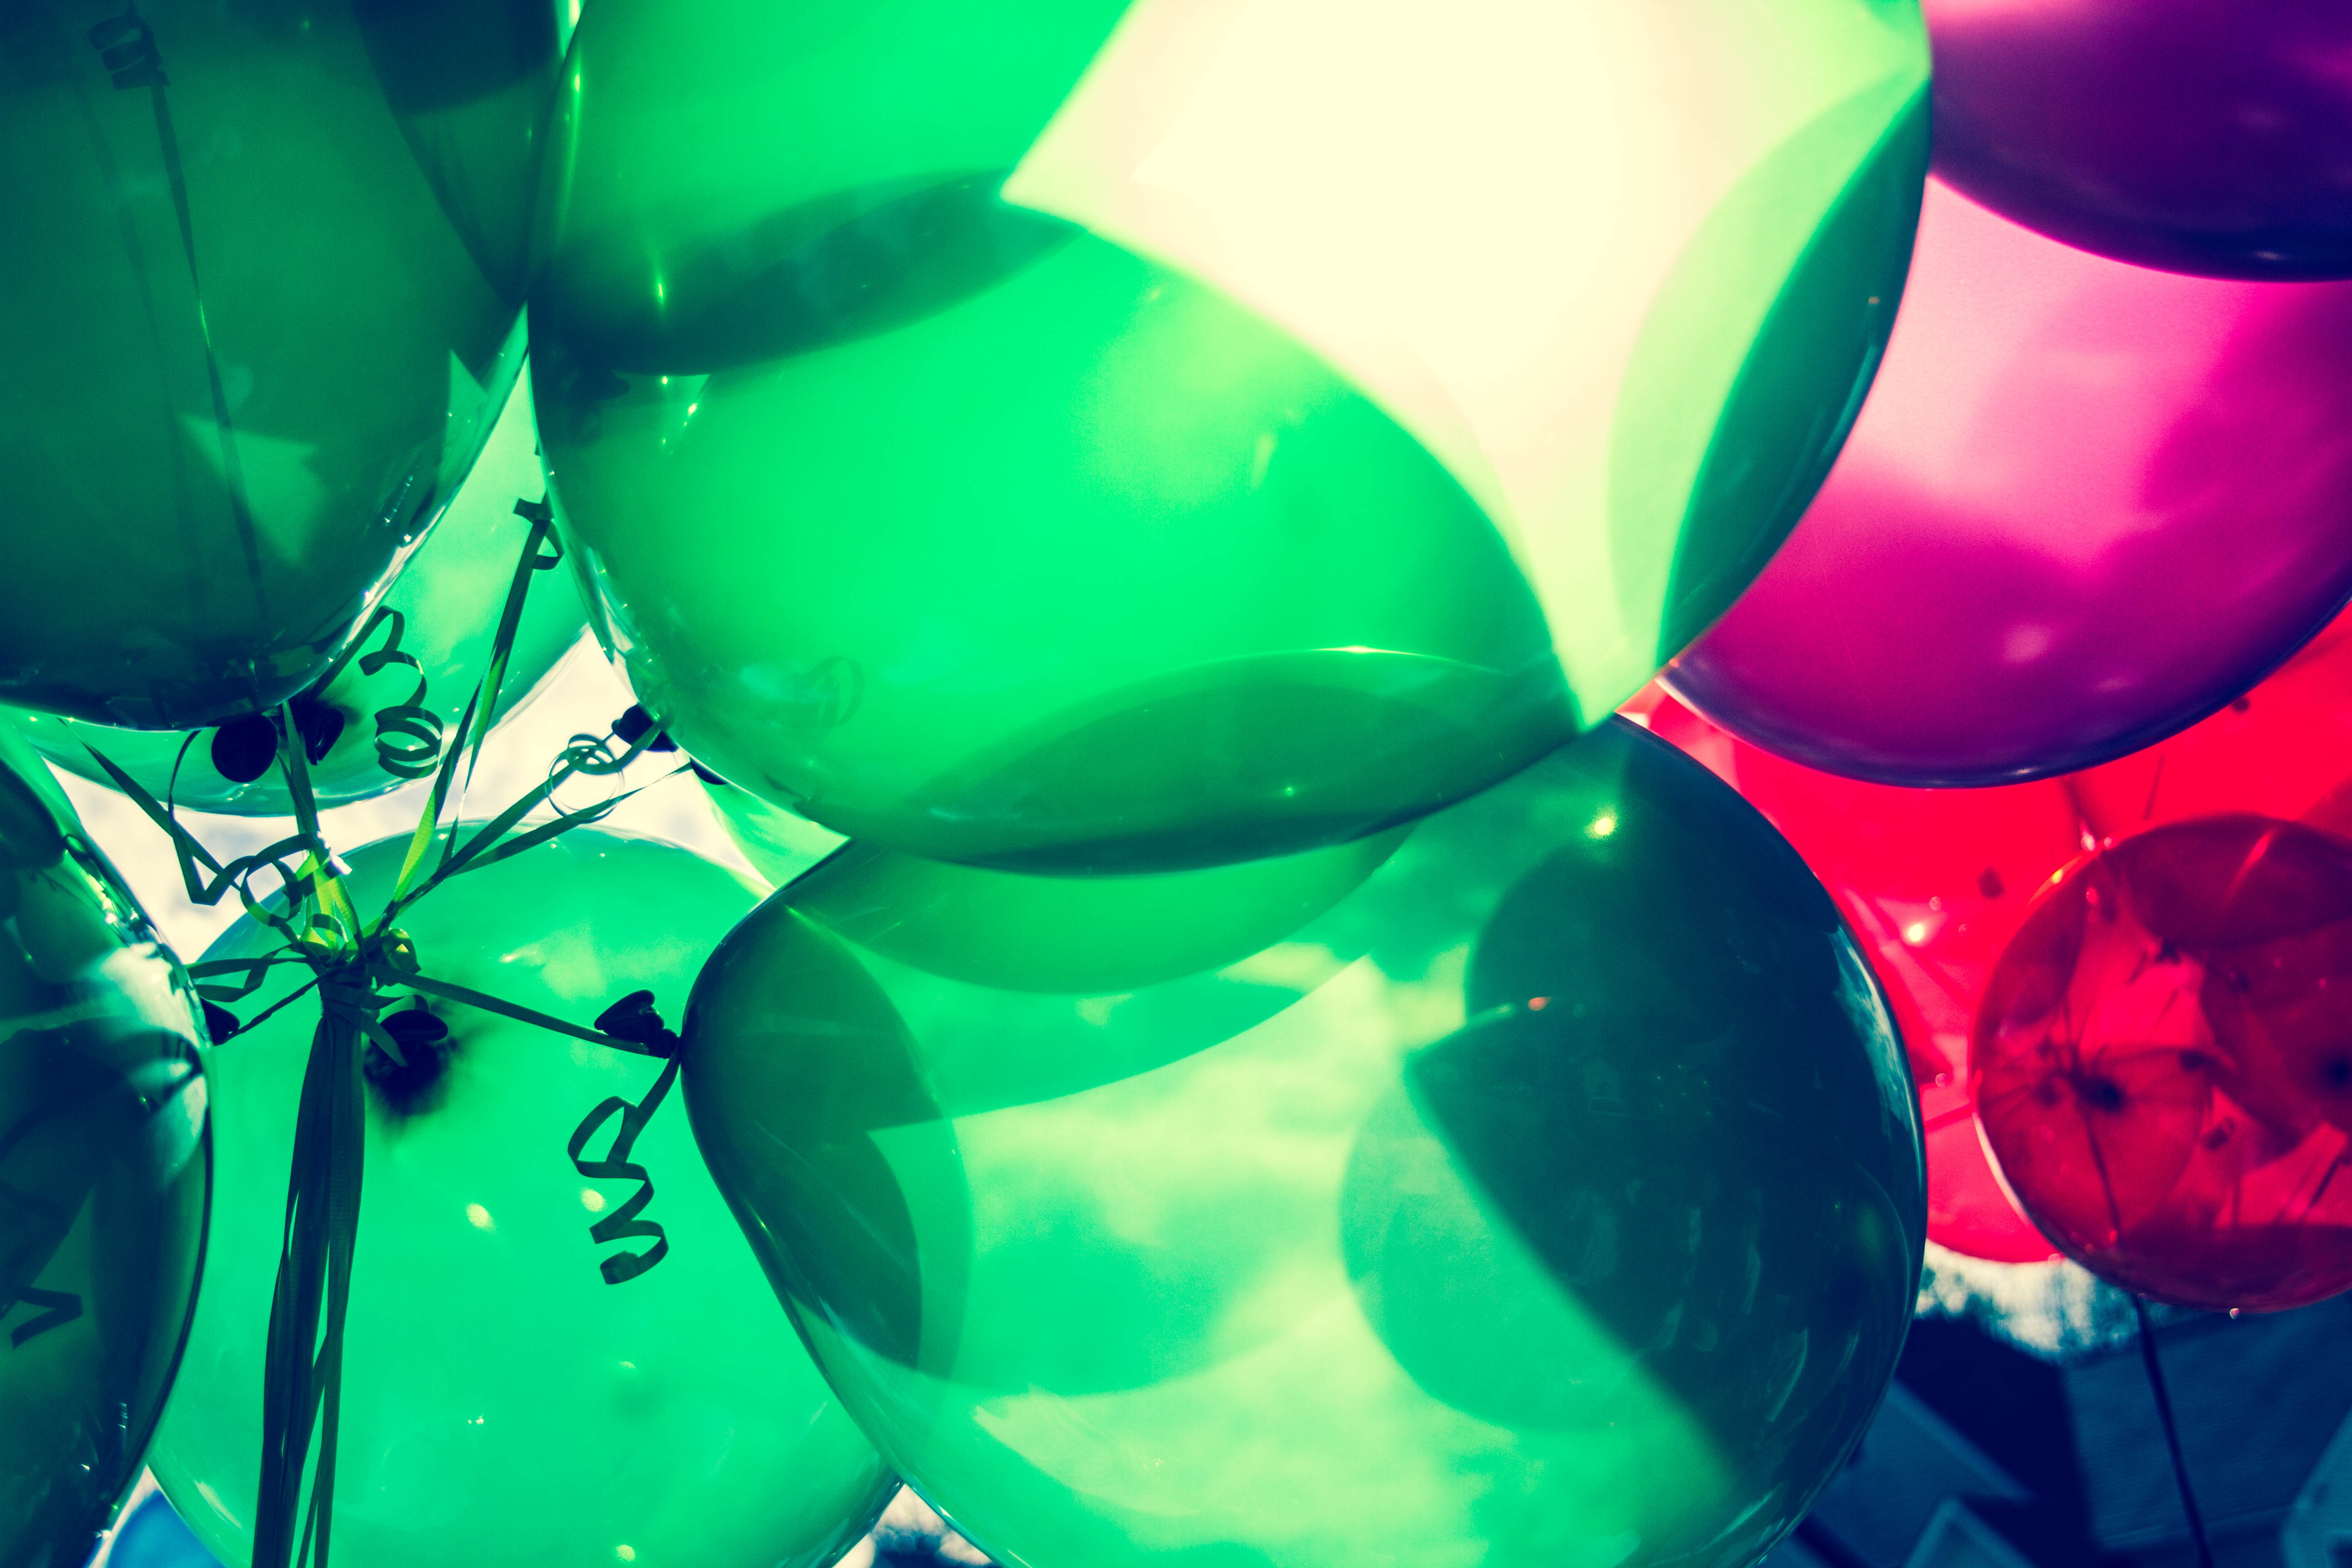
water, light, sunlight, leaf, round, flower, petal, glass, celebration, decoration, green, reflection, red, color, blue, circle, celebrate, close up, art, lights, fun, design, balloons, bright, party, strings, shape, birthday, shining, macro photography